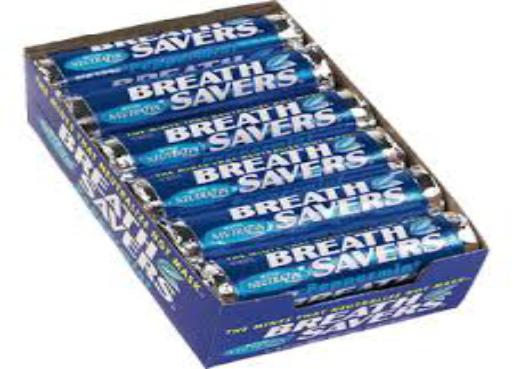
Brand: Breath Savers
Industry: Food